Life Guards' Dragoon Music Corps

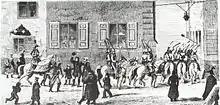
LDK circa 1820

The Royal Swedish Cavalry Band is stationed in the Cavalry Barracks in Stockholm, where the Life Guards' 80 horses are stabled. The band consists of 27 brass instrumentalists and three percussionists. The mounted musicians play either mounted or on foot and conduct public concerts. Each year the band gives around 140 performances, 45 of which are mounted King's guard parades.